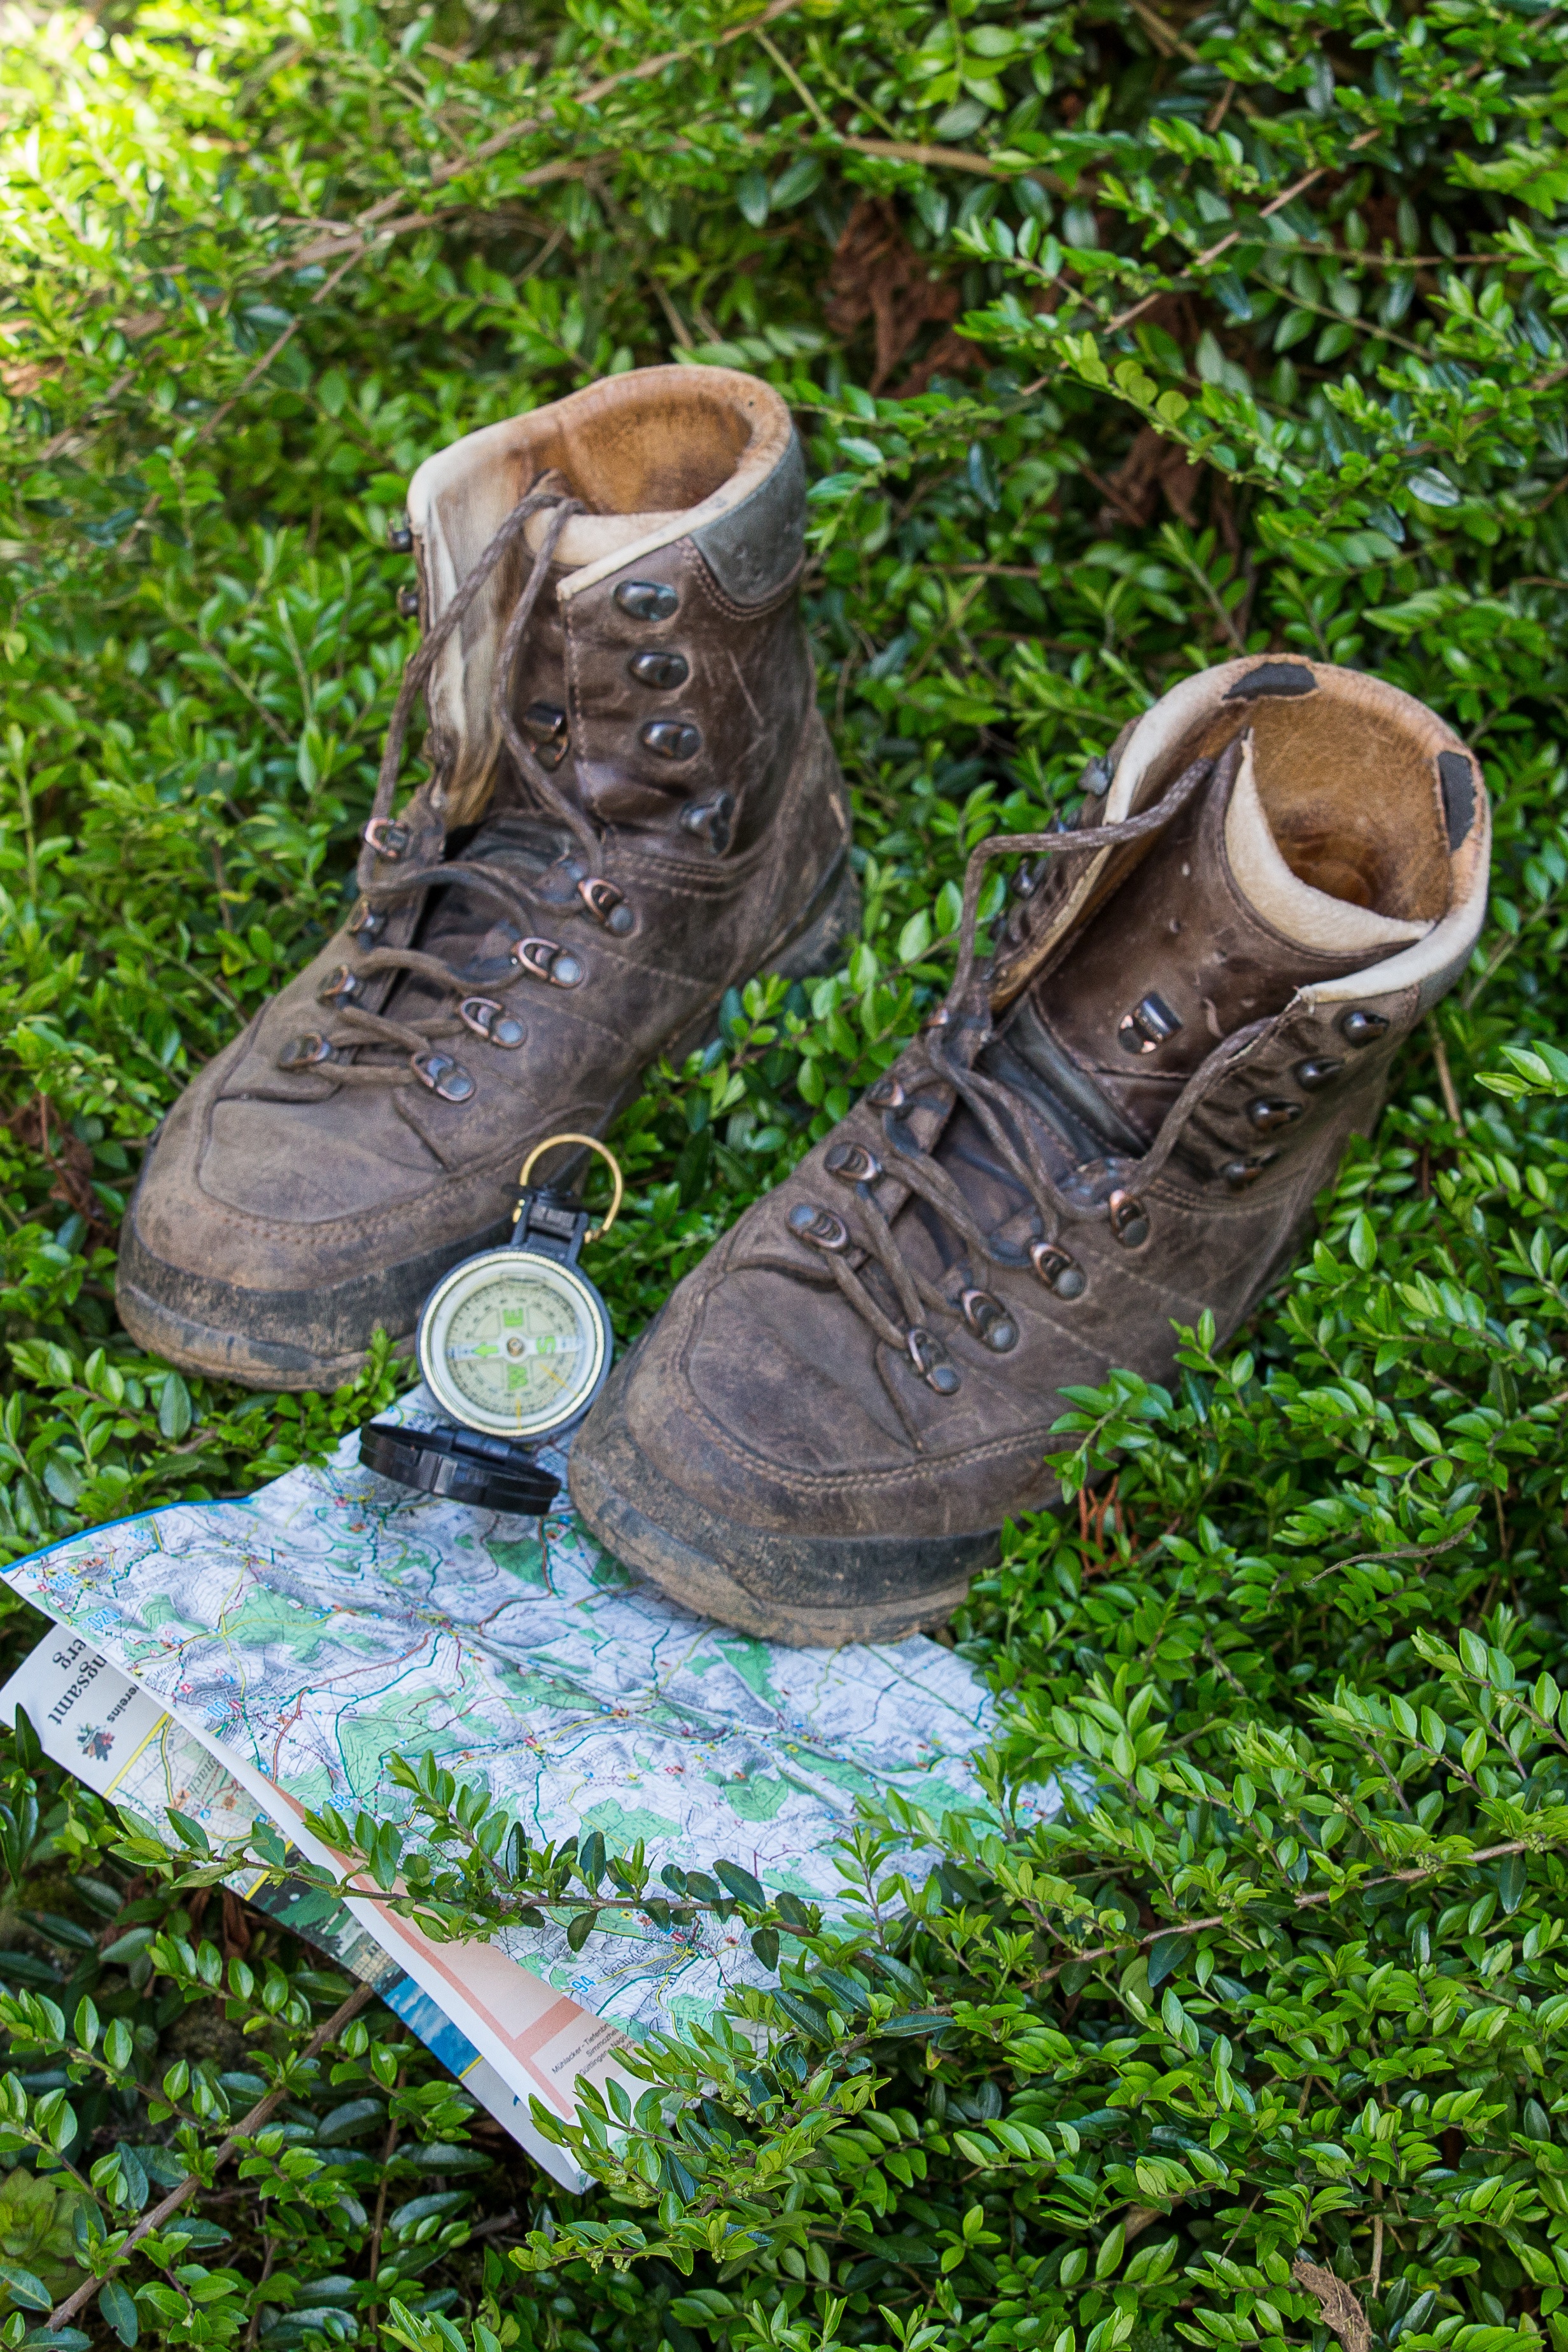
nature, grass, outdoor, rock, shoe, hiking, lawn, boot, statue, green, hike, compass, garden, map, shoes, sculpture, art, footwear, recovery